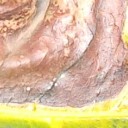
Label: Phoma